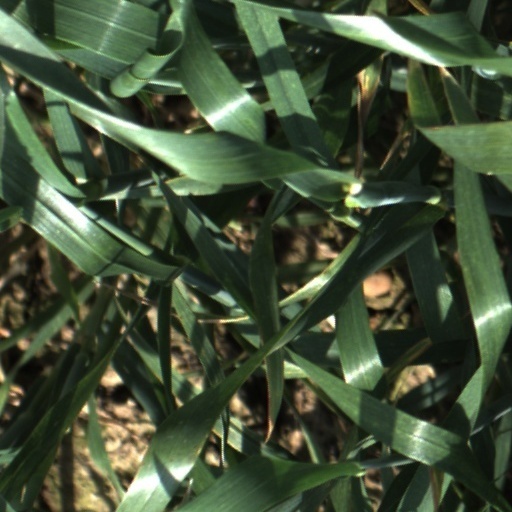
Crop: wheat